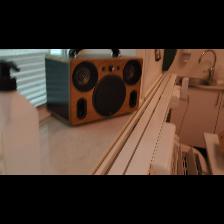
Label: NonHuman